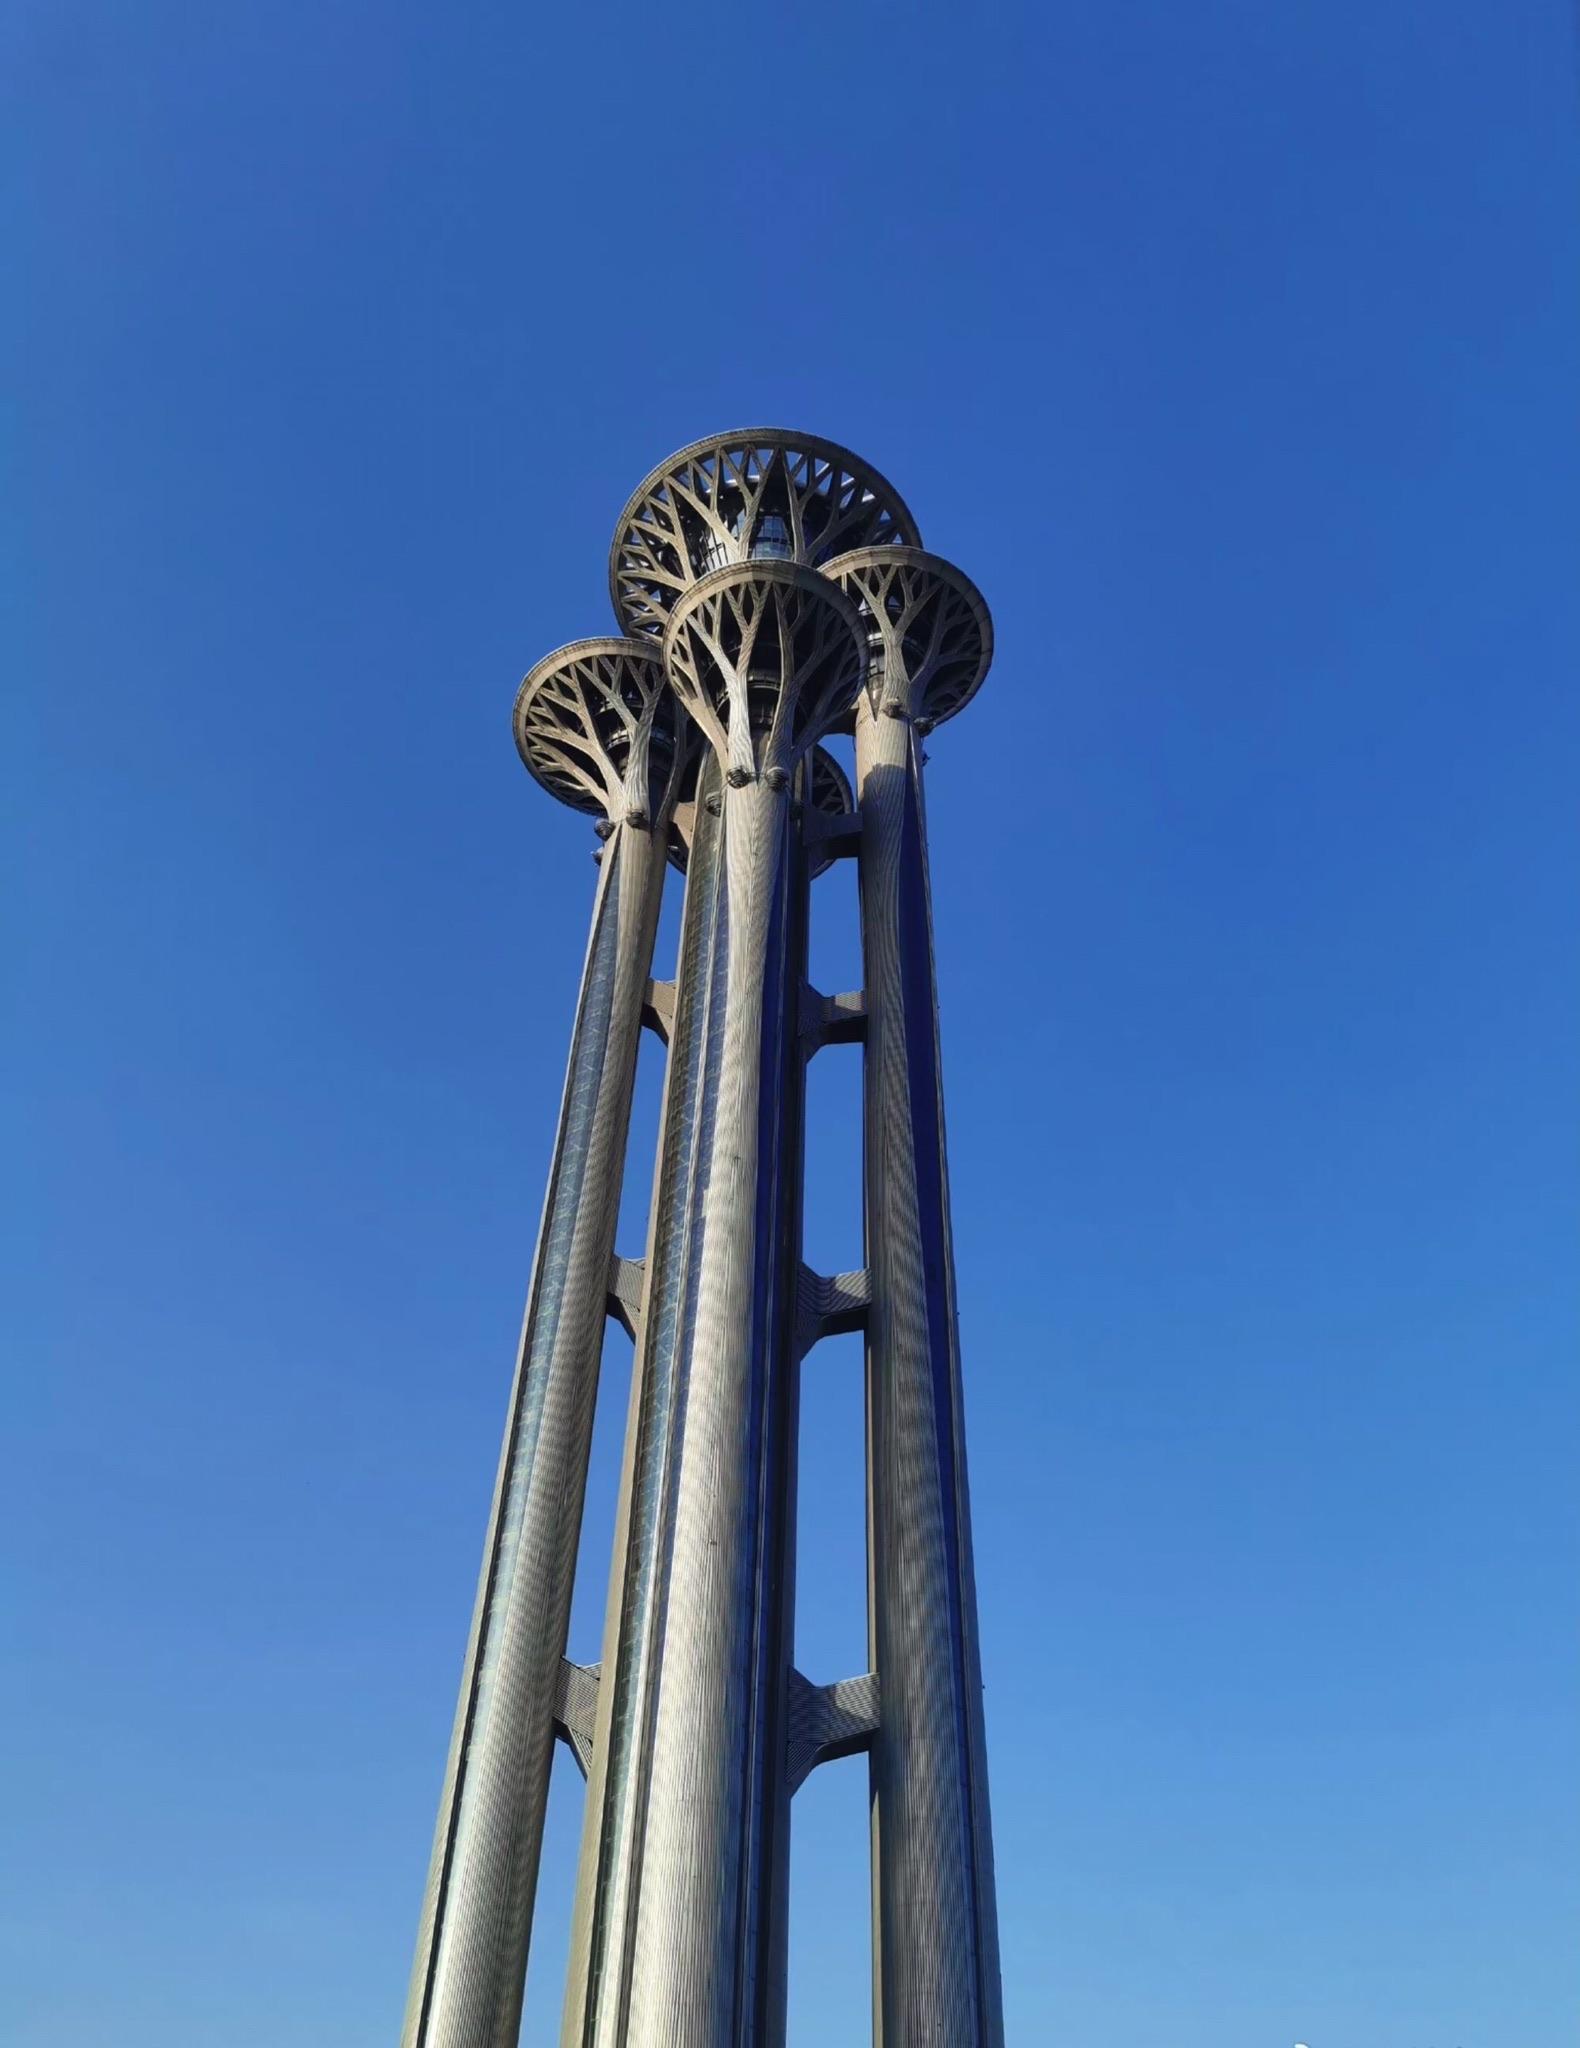
地标名称：北京奥林匹克塔
所在城市：北京市·朝阳区